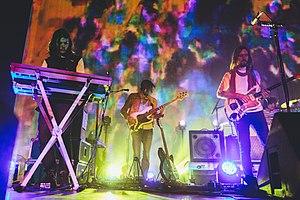
Tame Impala est un projet musical australien originaire de Perth, créé en 2007 et dirigé par le musicien multi-instrumentiste Kevin Parker.